Andre Reed Stadium

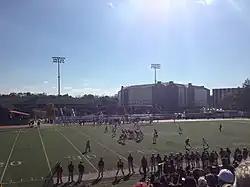
Kutztown playing East Stroudsburg at Andre Reed Stadium in October 2013

University Field at Andre Reed Stadium (or simply Andre Reed Stadium, formerly University Field) is an outdoor college football stadium located in Kutztown, Pennsylvania on the campus of Kutztown University of Pennsylvania. It is home to both Kutztown's football and field hockey programs, both of which compete in the Pennsylvania State Athletic Conference.